Jatra (theatre)

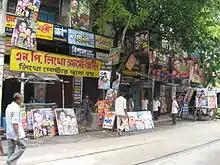
Posters of Jatra in Kolkata, a unique example of local pop art

The cast is predominantly male, whose members also play the female parts, though since the 19th century, female actors started joining the cast. Actors often joined the troupes at a young age, and worked their way up the hierarchy of roles, and strive for virtuoso acting and are judged on their vocal prowess, as this determines their ability to capture a large audience with thundering dialogue deliveries and improvised dialogues. The modern version of , features loud music, harsh lighting and dramatic props played on giant outdoor stages, and actors are hired for a season under written contracts. Sometimes ramps are built around the stage and used for dramatic effects as in Kabuki plays.